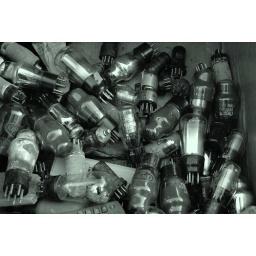
in a box on upper gardner street market - i made a valve radio once